Question: Please indicate a possible affordance area of the bottle that can be used for holding
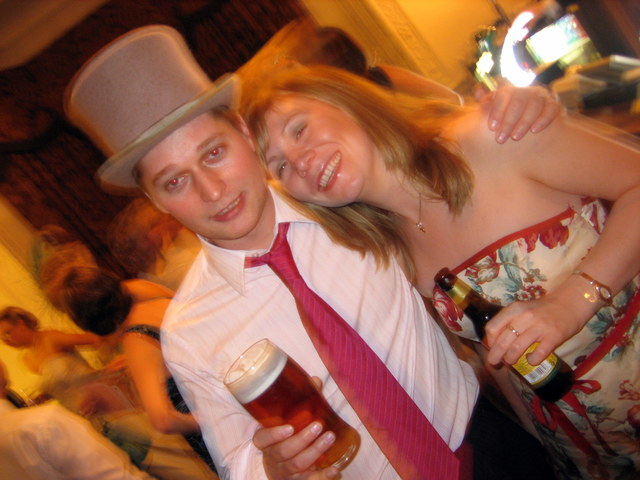
Answer: [426.85, 255.704, 589.473, 414.392]